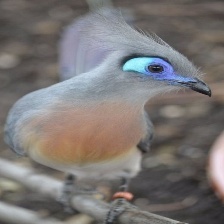
Species: CRESTED COUA
Scientific name: COUA CRISTATA